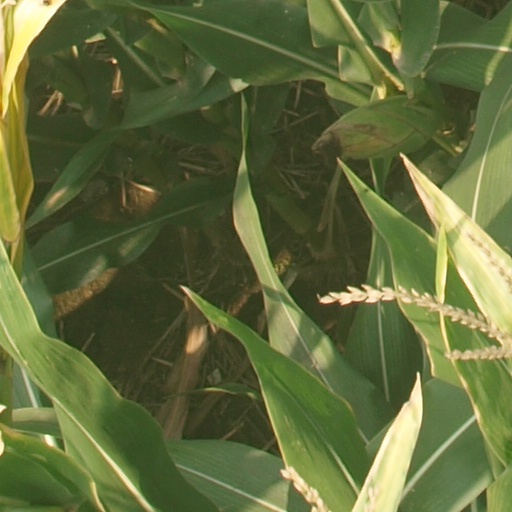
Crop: maize; corn